Di Rupo Government

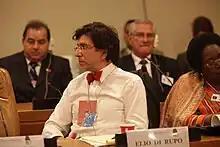
Elio Di Rupo

Following issues regarding the Brussels-Halle-Vilvoorde electoral district, the Open Flemish Liberals and Democrats quit the Leterme II Government, leading to early elections on 13 June 2010. In Flanders, the New Flemish Alliance (N-VA) became the biggest party while the Socialist Party (PS) prevailed in Wallonia. King Albert II appointed various politicians as mediators, including Bart De Wever, André Flahaut, Danny Pieters, Johan Vande Lanotte, Didier Reynders and Wouter Beke. Ultimately, Elio Di Rupo made a proposition which was refused by The New Flemish Alliance, but accepted by all other parties and as such they continued without the N-VA.